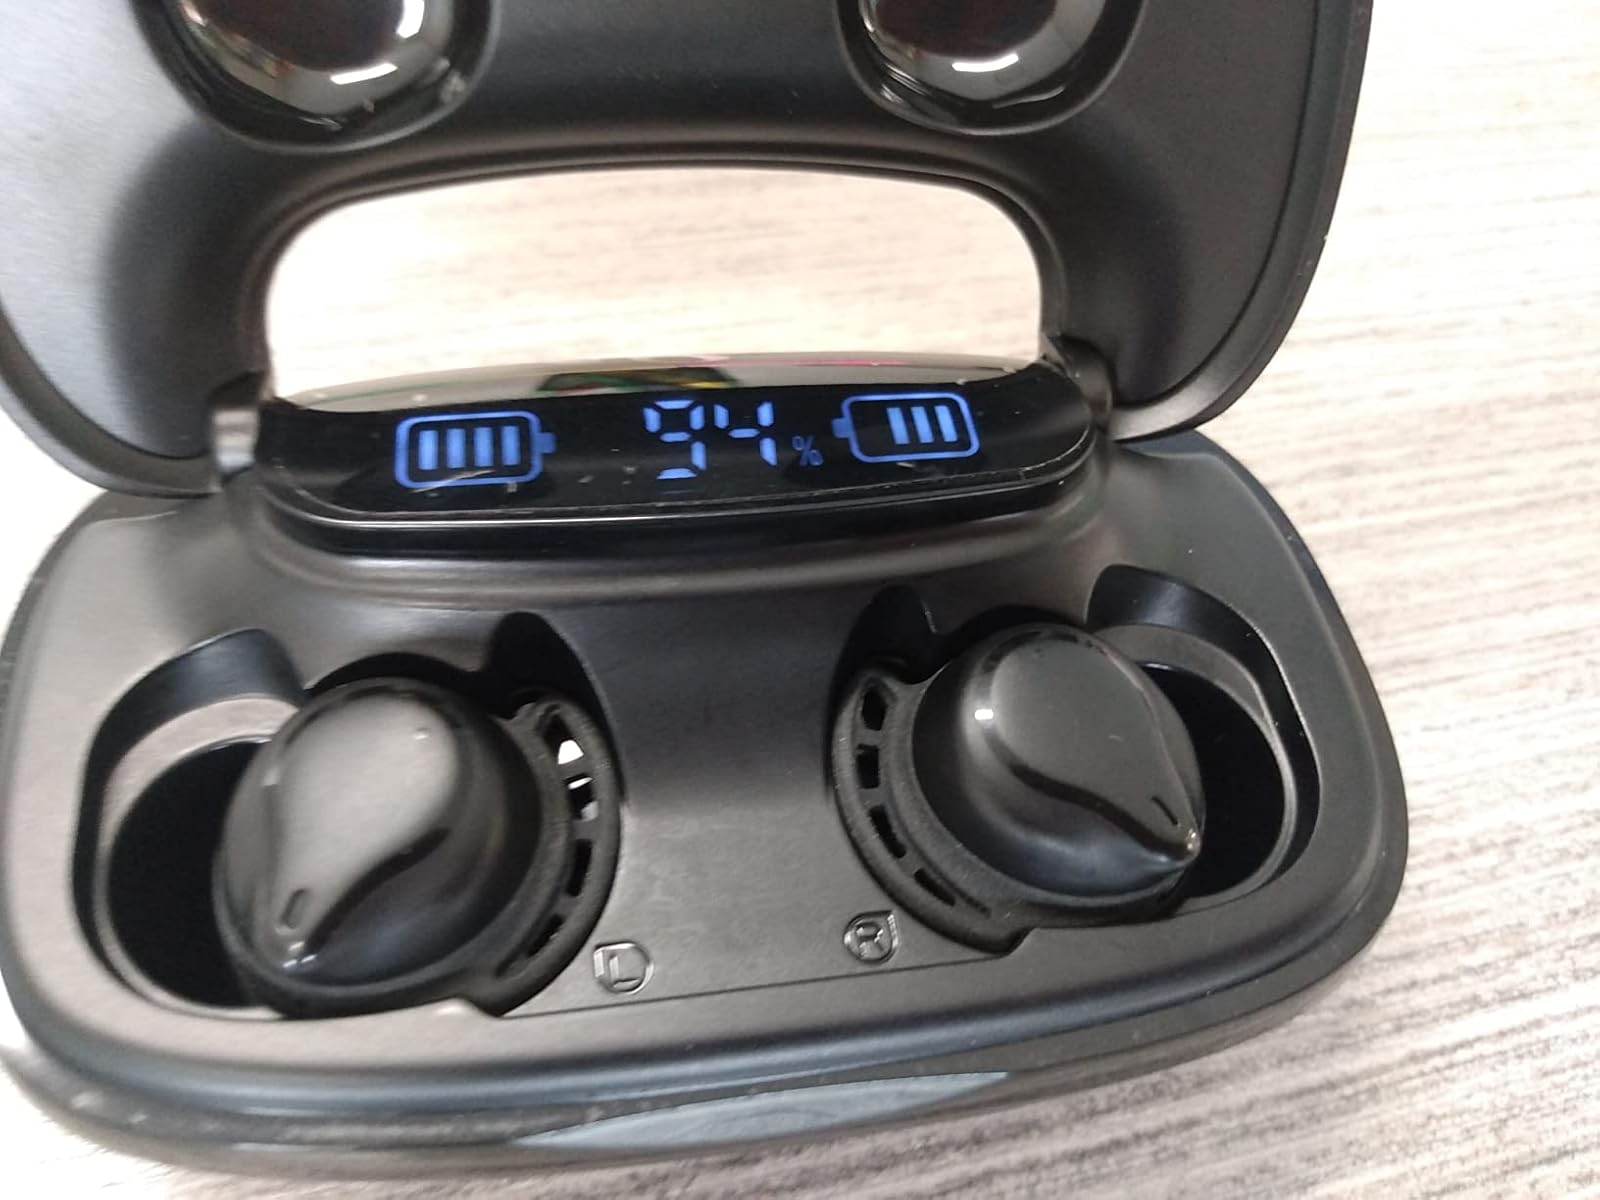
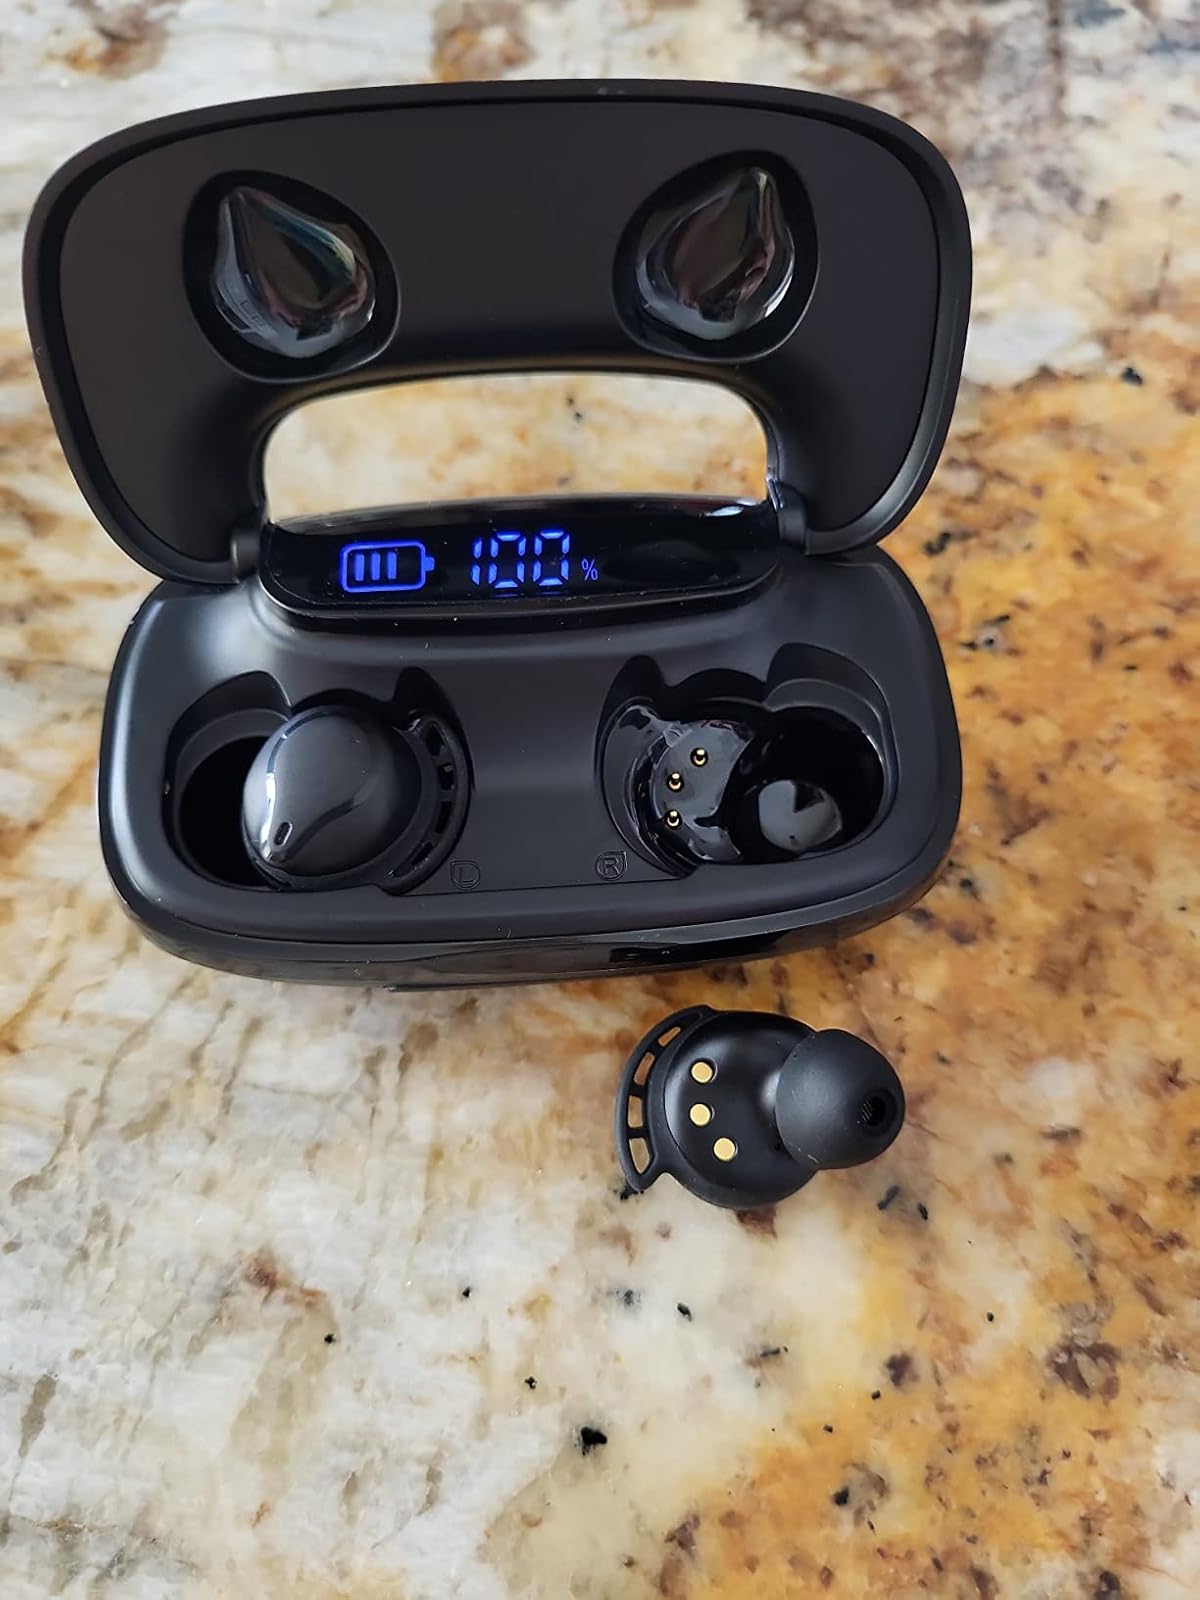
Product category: earbuds
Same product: yes